Eugene McCarthy

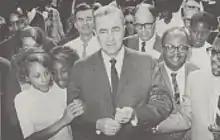
McCarthy in 1968

McCarthy opposed Watergate-era campaign finance laws, becoming a plaintiff in the landmark case "Buckley v. Valeo", 424 U.S. 1 (1976), in which the U.S. Supreme Court held that certain provisions of federal campaign finance laws were unconstitutional. McCarthy, the New York Civil Liberties Union, philanthropist Stewart Mott, the Conservative Party of New York State, the Mississippi Republican Party, and the Libertarian Party were the plaintiffs in "Buckley", becoming key players in killing campaign spending limits and public financing of political campaigns.